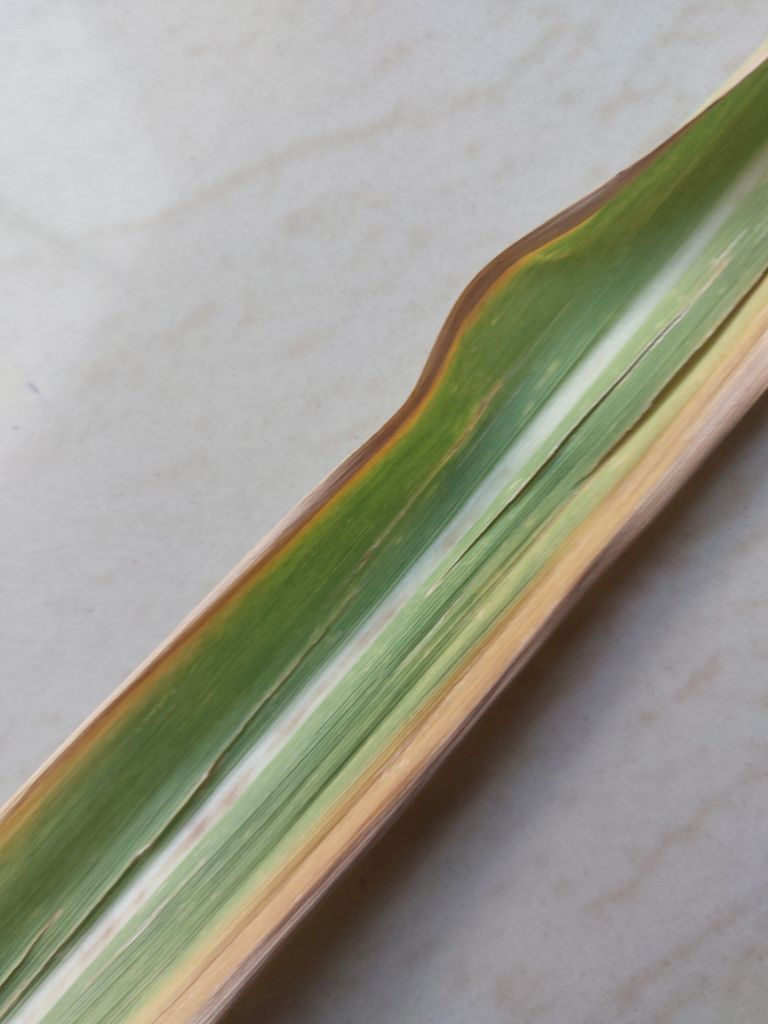
Label: Yellow Leaf